Olympian (sidewheeler)

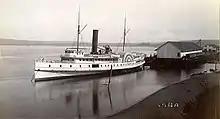
"Olympian" withdrawn from service in Tacoma.

"Olympian" arrived at Union wharf in Port Townsend, W.T. on the afternoon of Friday, March 7, 1884. The voyage of about had taken 92 days, and allowing for 9 days stopping in various ports en route, the steamer would have averaged about per day.